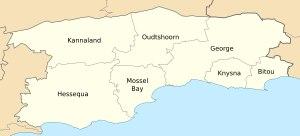
Le district municipal de la route des jardins est un district municipal d'Afrique du Sud, situé dans la province du Cap-Occidental. De 2002 à 2018, il s'est officiellement appelé district municipal d'Eden avant de reprendre son nom d'origine.